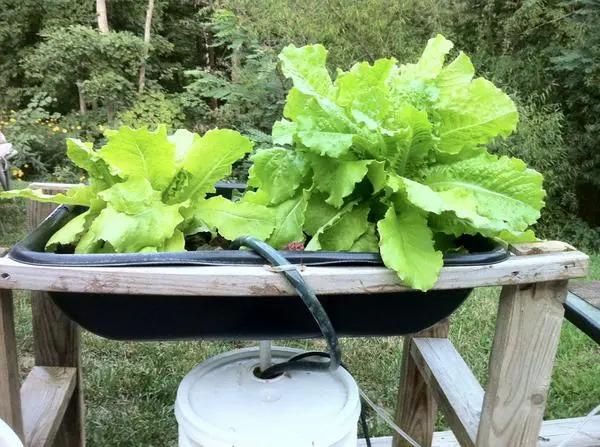
Kilimo cha kisasa ambapo, mboga ya majani ambayo imepandwa kwenye chombo cha plastiki kilichowekwa juu, pia kuna bomba inayopitisha maji na virutubisho bila kutumia udongo, hii husaidia kuongeza ufanisi wa uzalishaji.